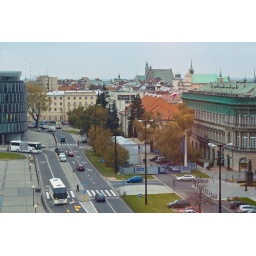
auto white balance in-camera, OVERCAST white balance in SPP2.3